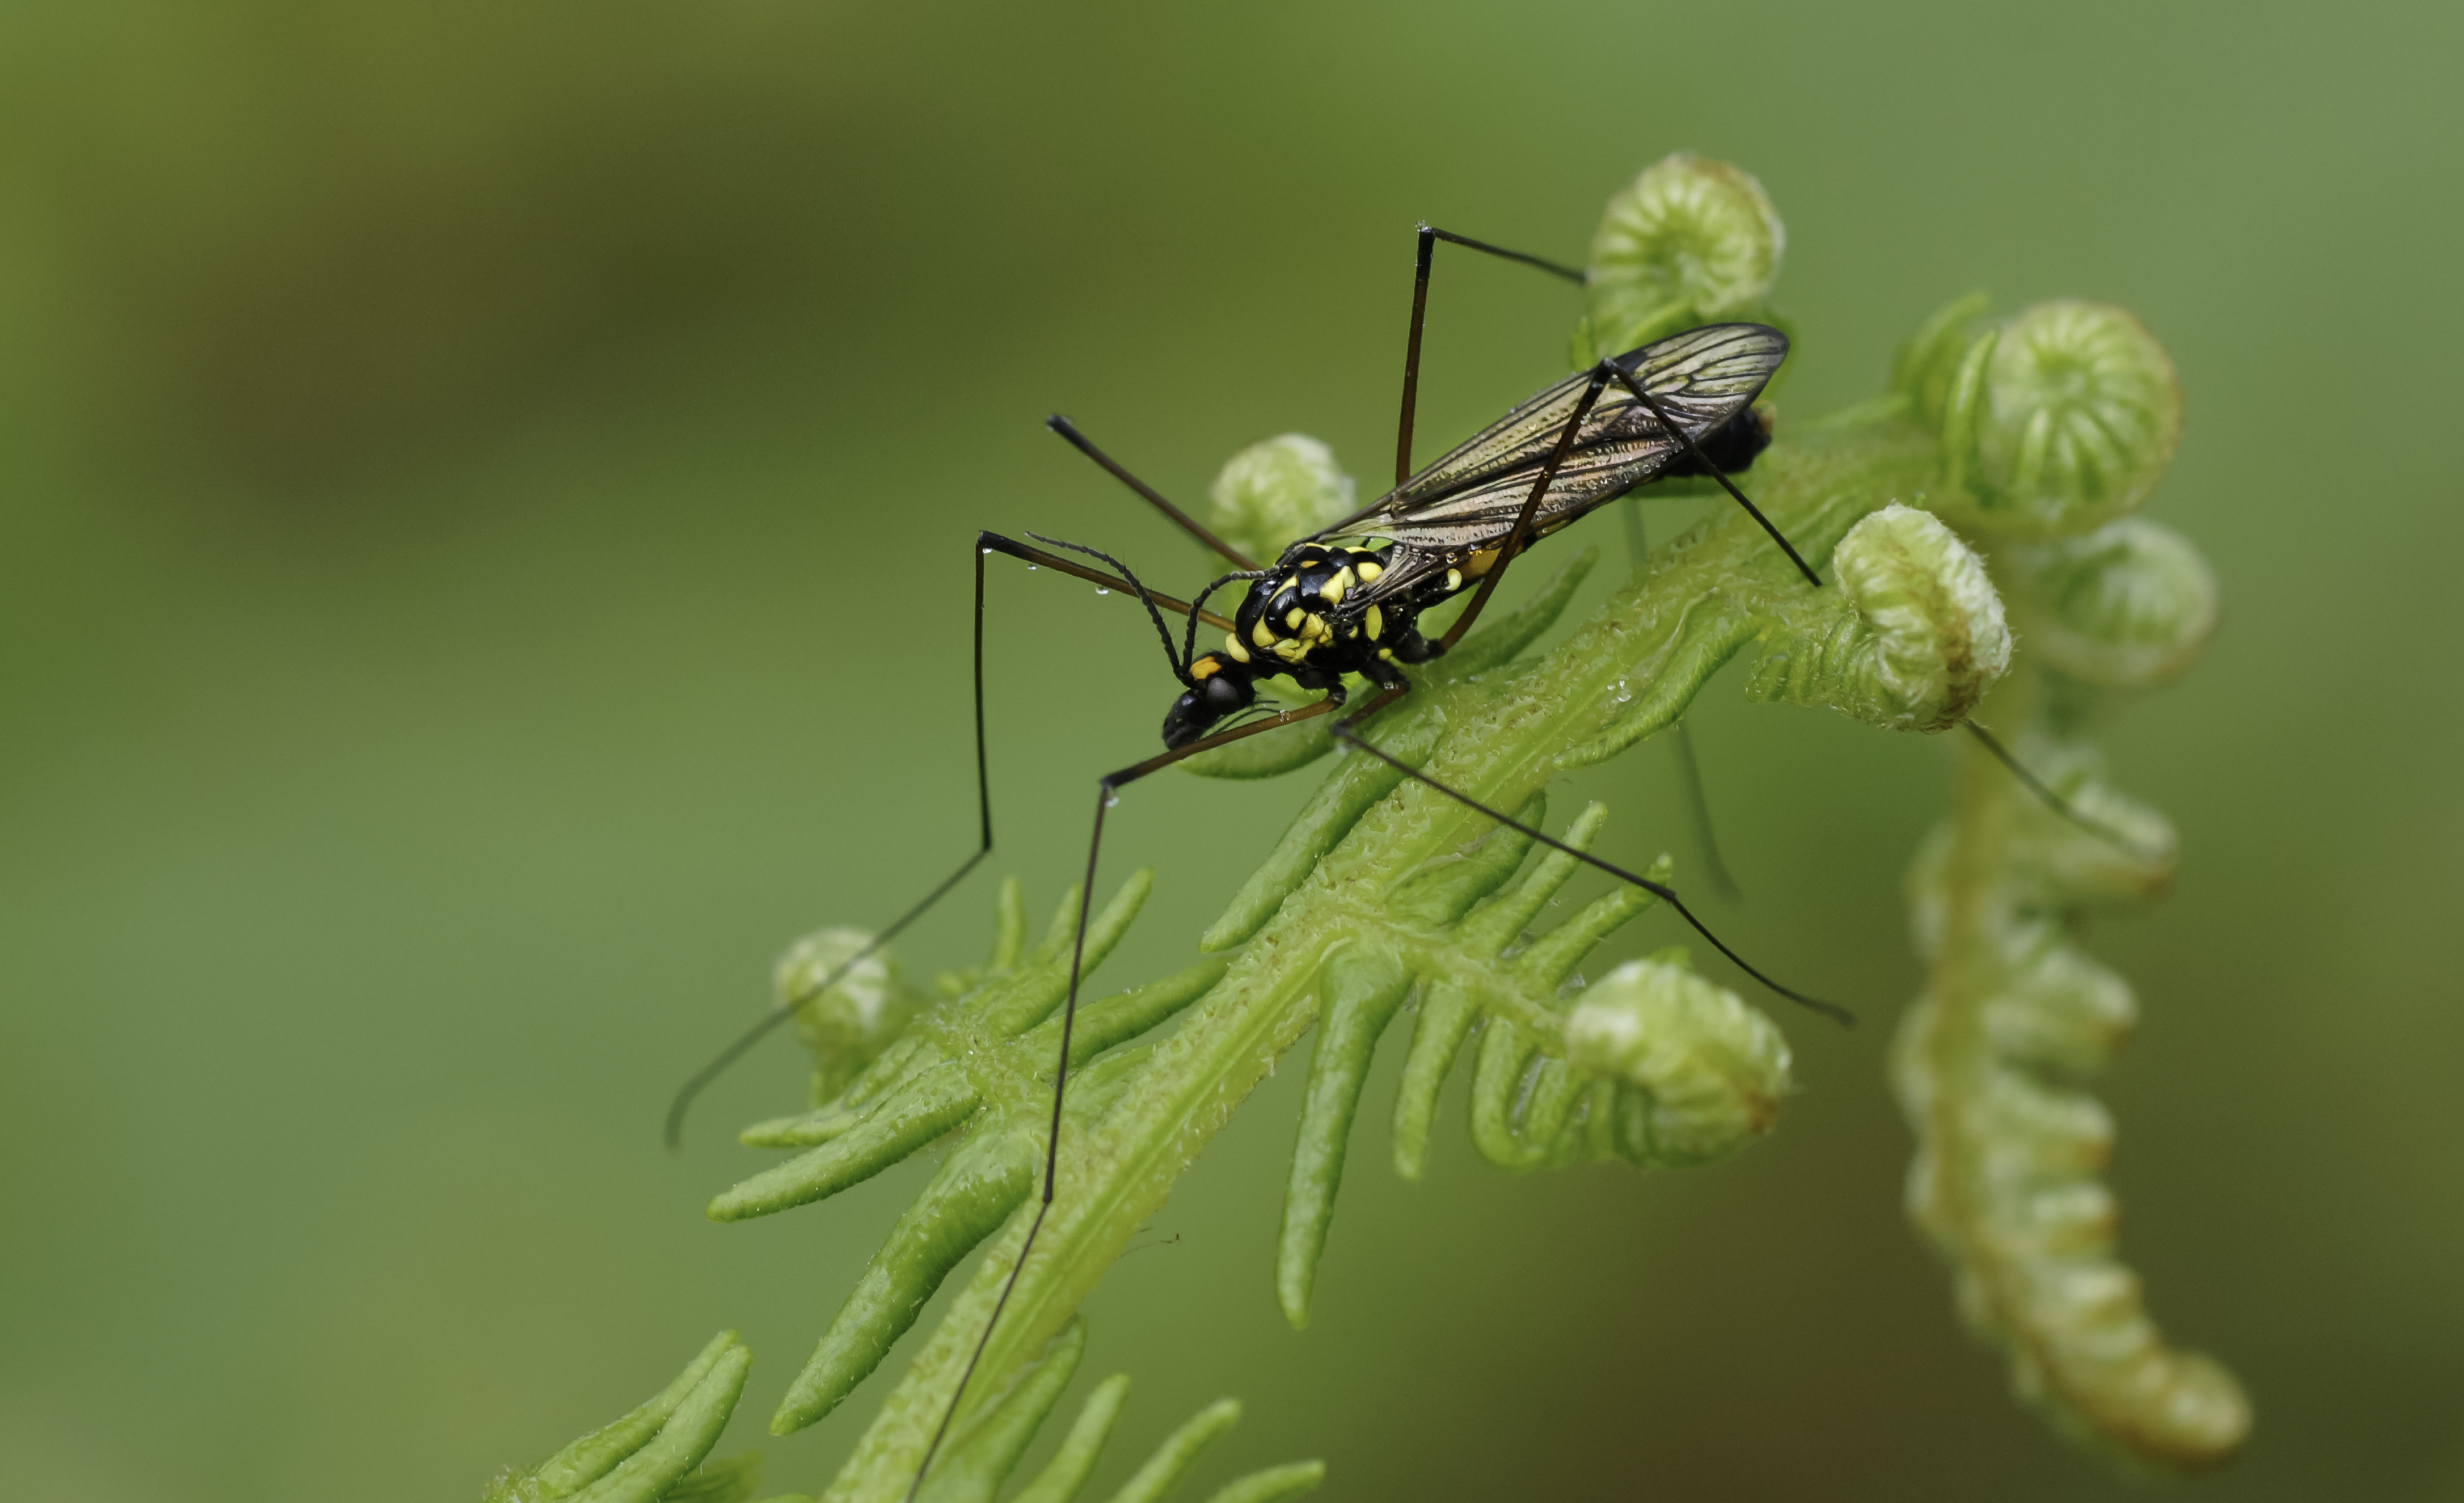
nature, photography, flower, fly, photo, green, insect, macro, fauna, invertebrate, close up, 100mm, animals, dragonfly, naturaleza, pest, a77, damselfly, g, ggl1, gaby1, xovesphoto, animales, sonya77, minolta100mm, gphoto, macro photography, arthropod, gabrielcoru a, plant stem, dragonflies and damseflies, net winged insects